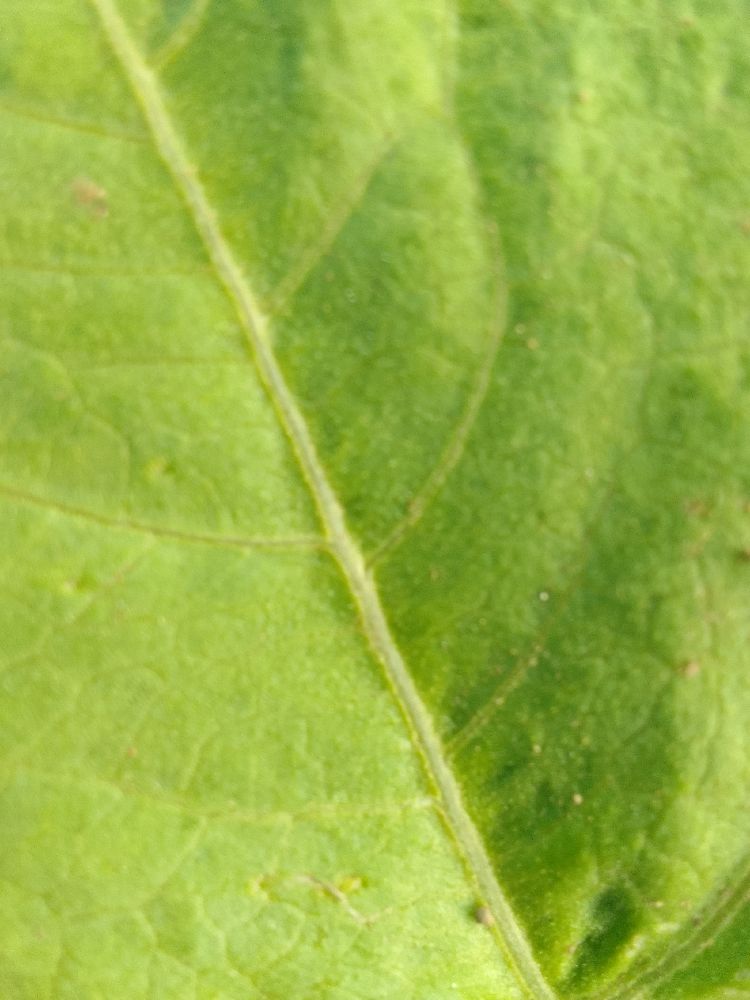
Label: healthy